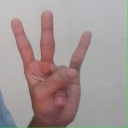
अक्षर: क्ष